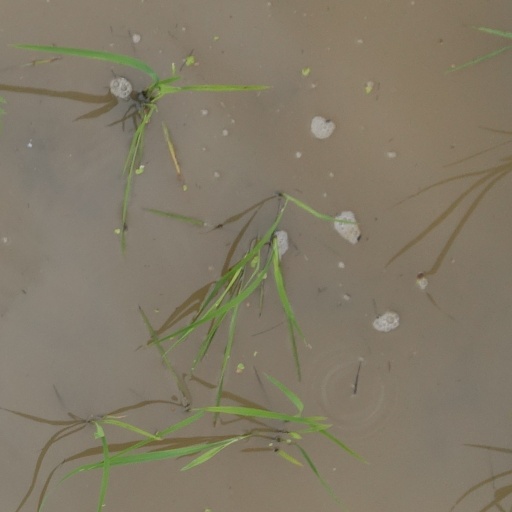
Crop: rice